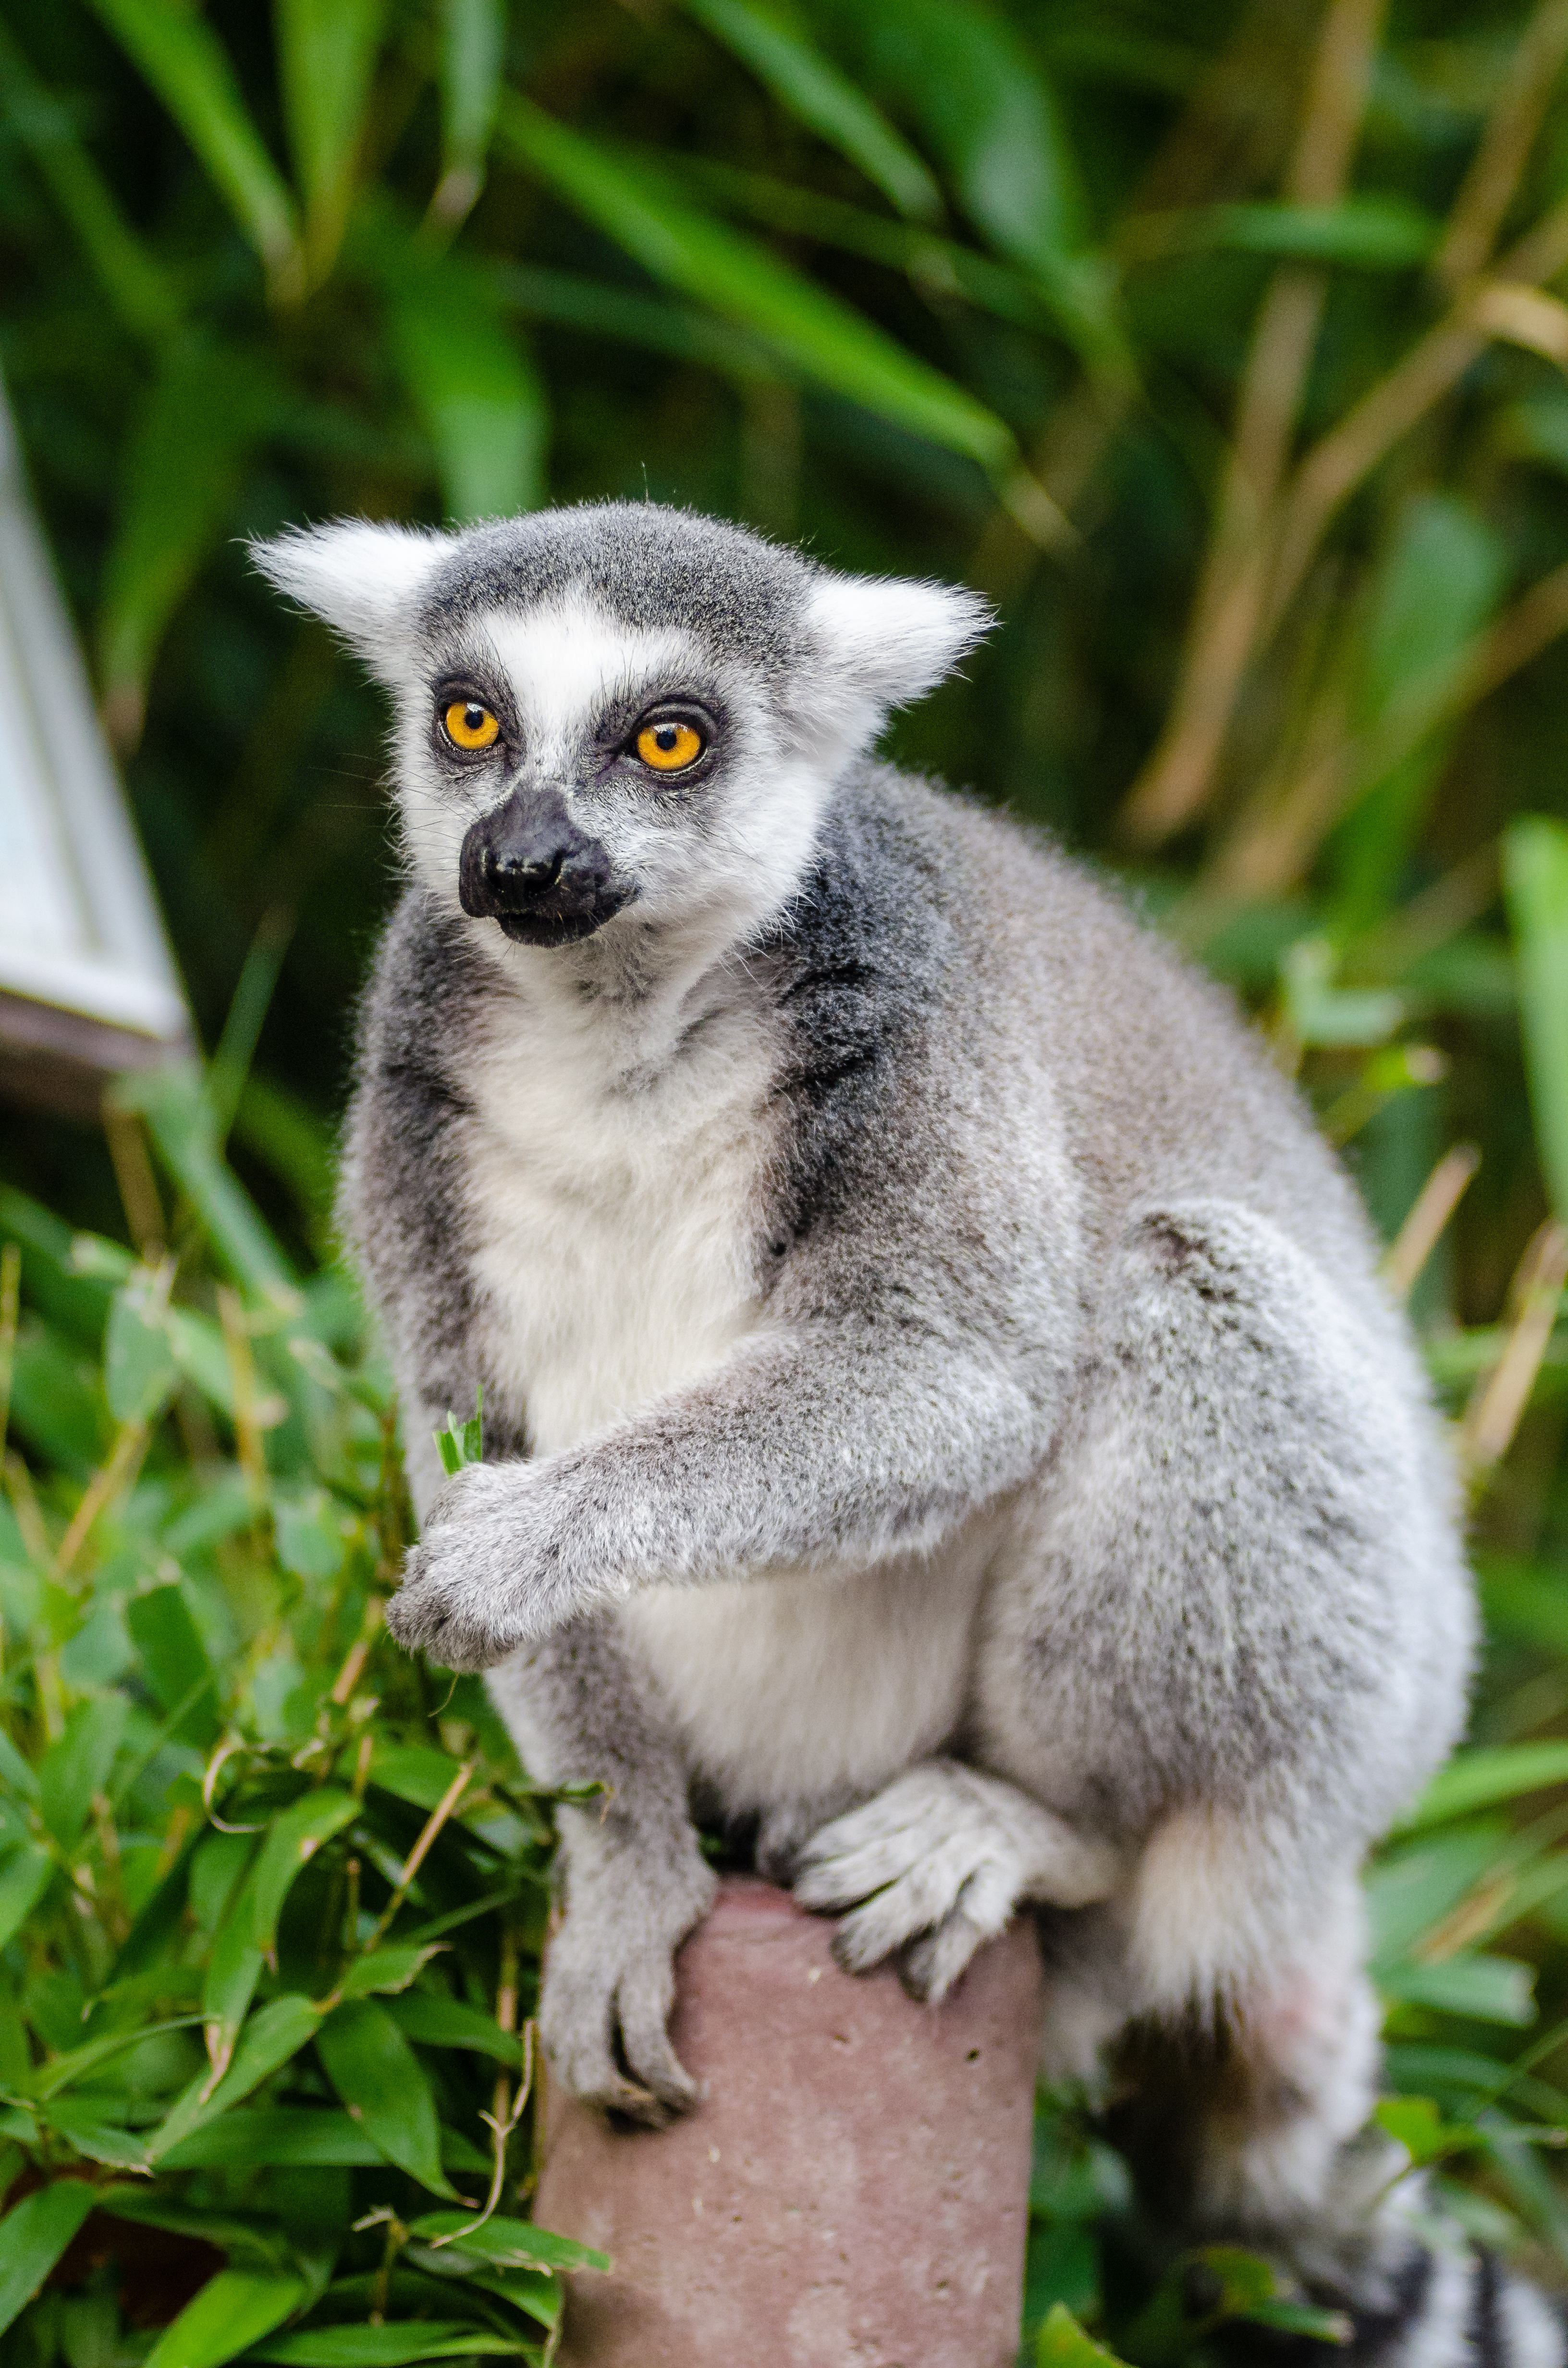
tree, bokeh, ring, feet, animal, cute, wildlife, zoo, fur, mammal, nikon, fauna, primate, world, squirrel monkey, eyes, festival, hands, animals, madagascar, vertebrate, tier, ss, fell, augen, grn, baum, adorable, lemur, d7000, niedlich, tailed, catta, katta, tierpart, hnde, fse, madagaskar